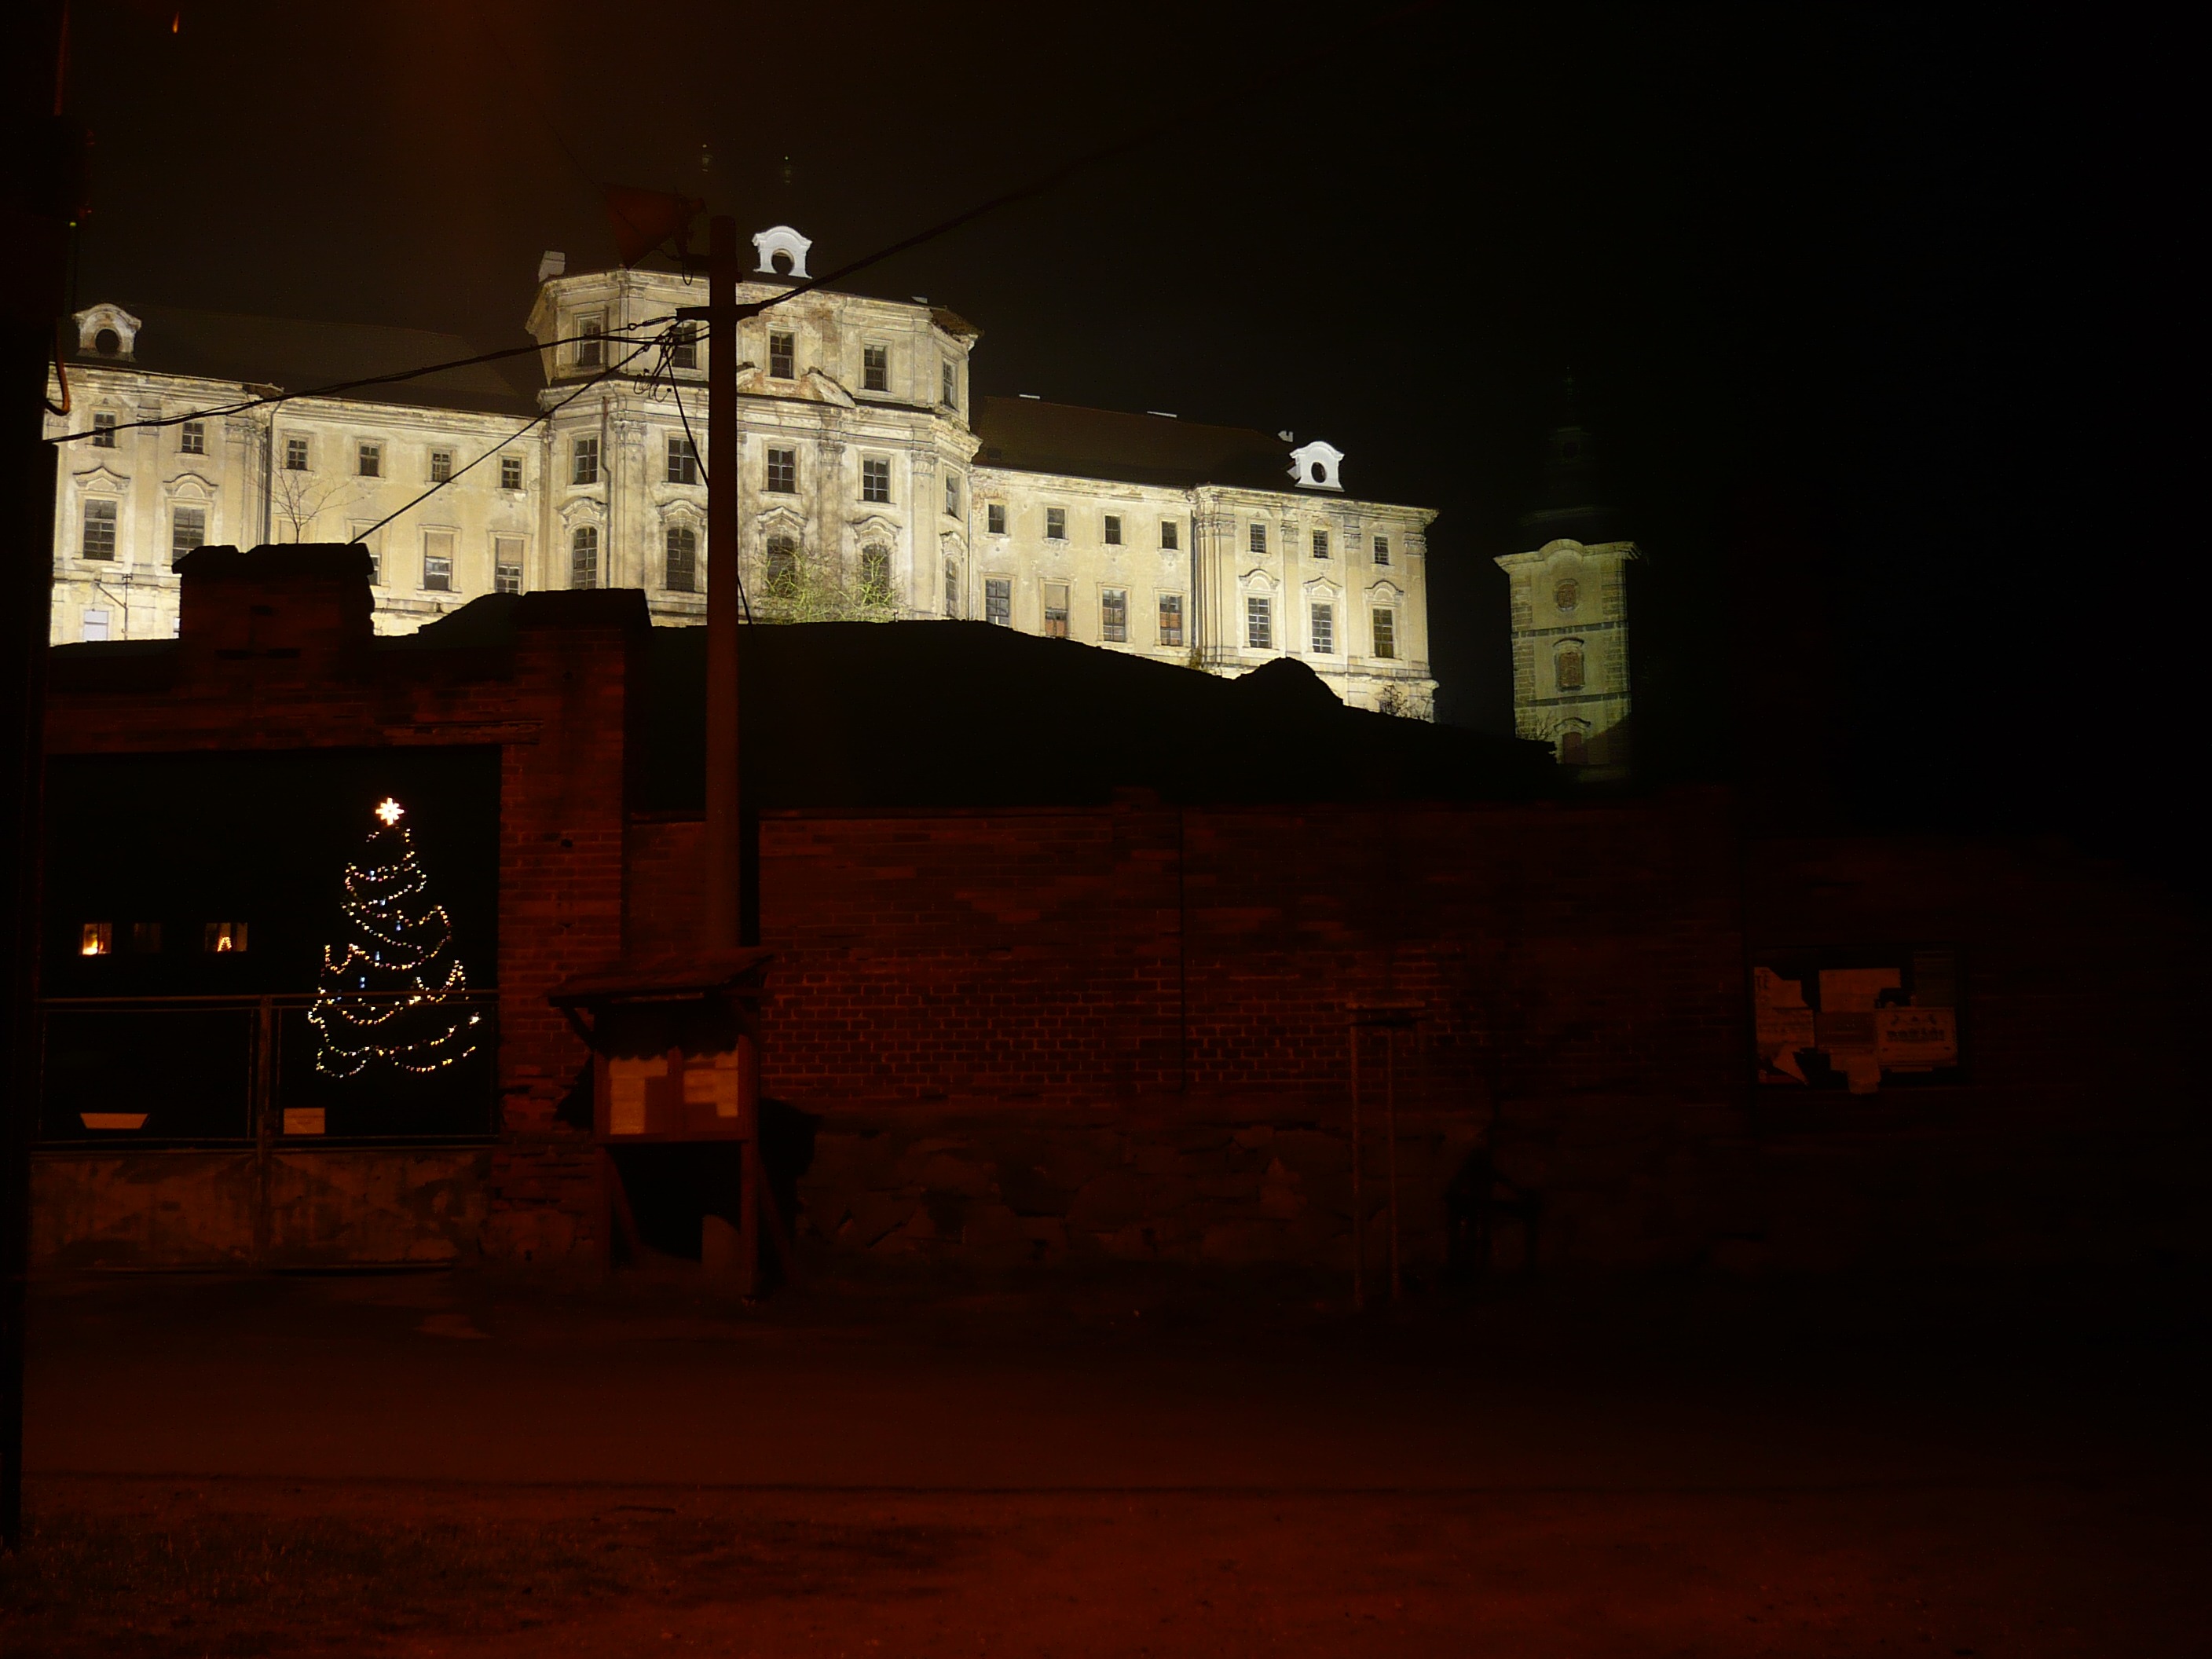
light, night, dark, dusk, evening, darkness, christmas, lighting, monastery, shape, chot ov